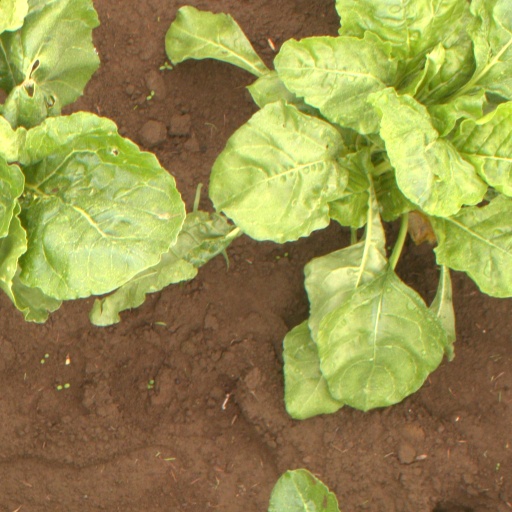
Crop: sugar beet